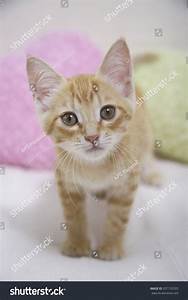
Label: gatto